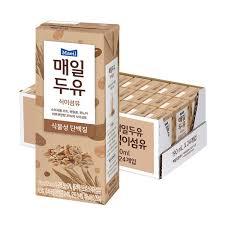
Label: paper